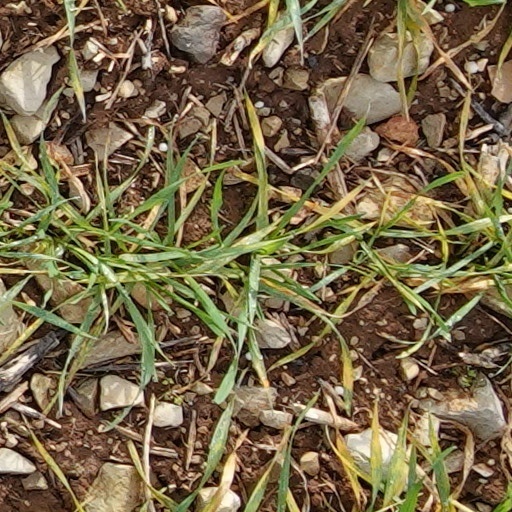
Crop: wheat